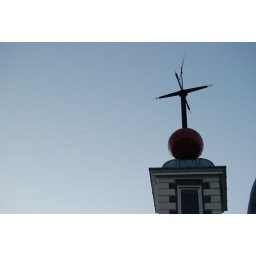
This ball drops at 1:00 PM each day, apparently so that ships in the harbor could set their clocks.